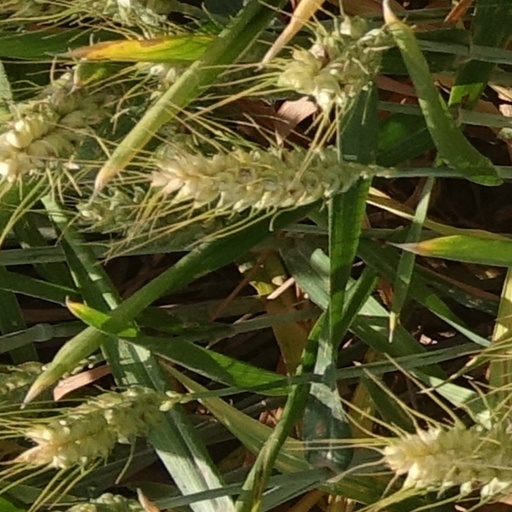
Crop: wheat